Broughton, Edinburgh

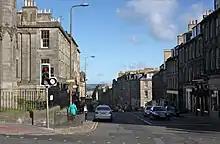
View north down Broughton Street, with the coast of Fife visible in the distance, over the Firth of Forth

The feudal barony of Broughton in the 16th and 17th centuries was in the hands of the Bellenden family, who had made their money in the legal profession. Sir John Bellenden of Broughton, Knt., (d. 1 October 1576) who was present at the Coronation of King James VI in 1567, possessed the barony of Broughton, with the additional superiorities of the Canongate and North Leith, having therein nearly two thousand vassals, according to Sir John Scott of Scotstarvit, writing in 1754. Broughton passed to his son, Sir Lewis Bellenden, Knt., (d. 27 August 1591) Lord Justice-Clerk and a Lord of Session, who is cited as one of the Ruthven Raiders and ultimately to William Bellenden, 1st Lord Bellenden of Broughton (d. 6 September 1671).